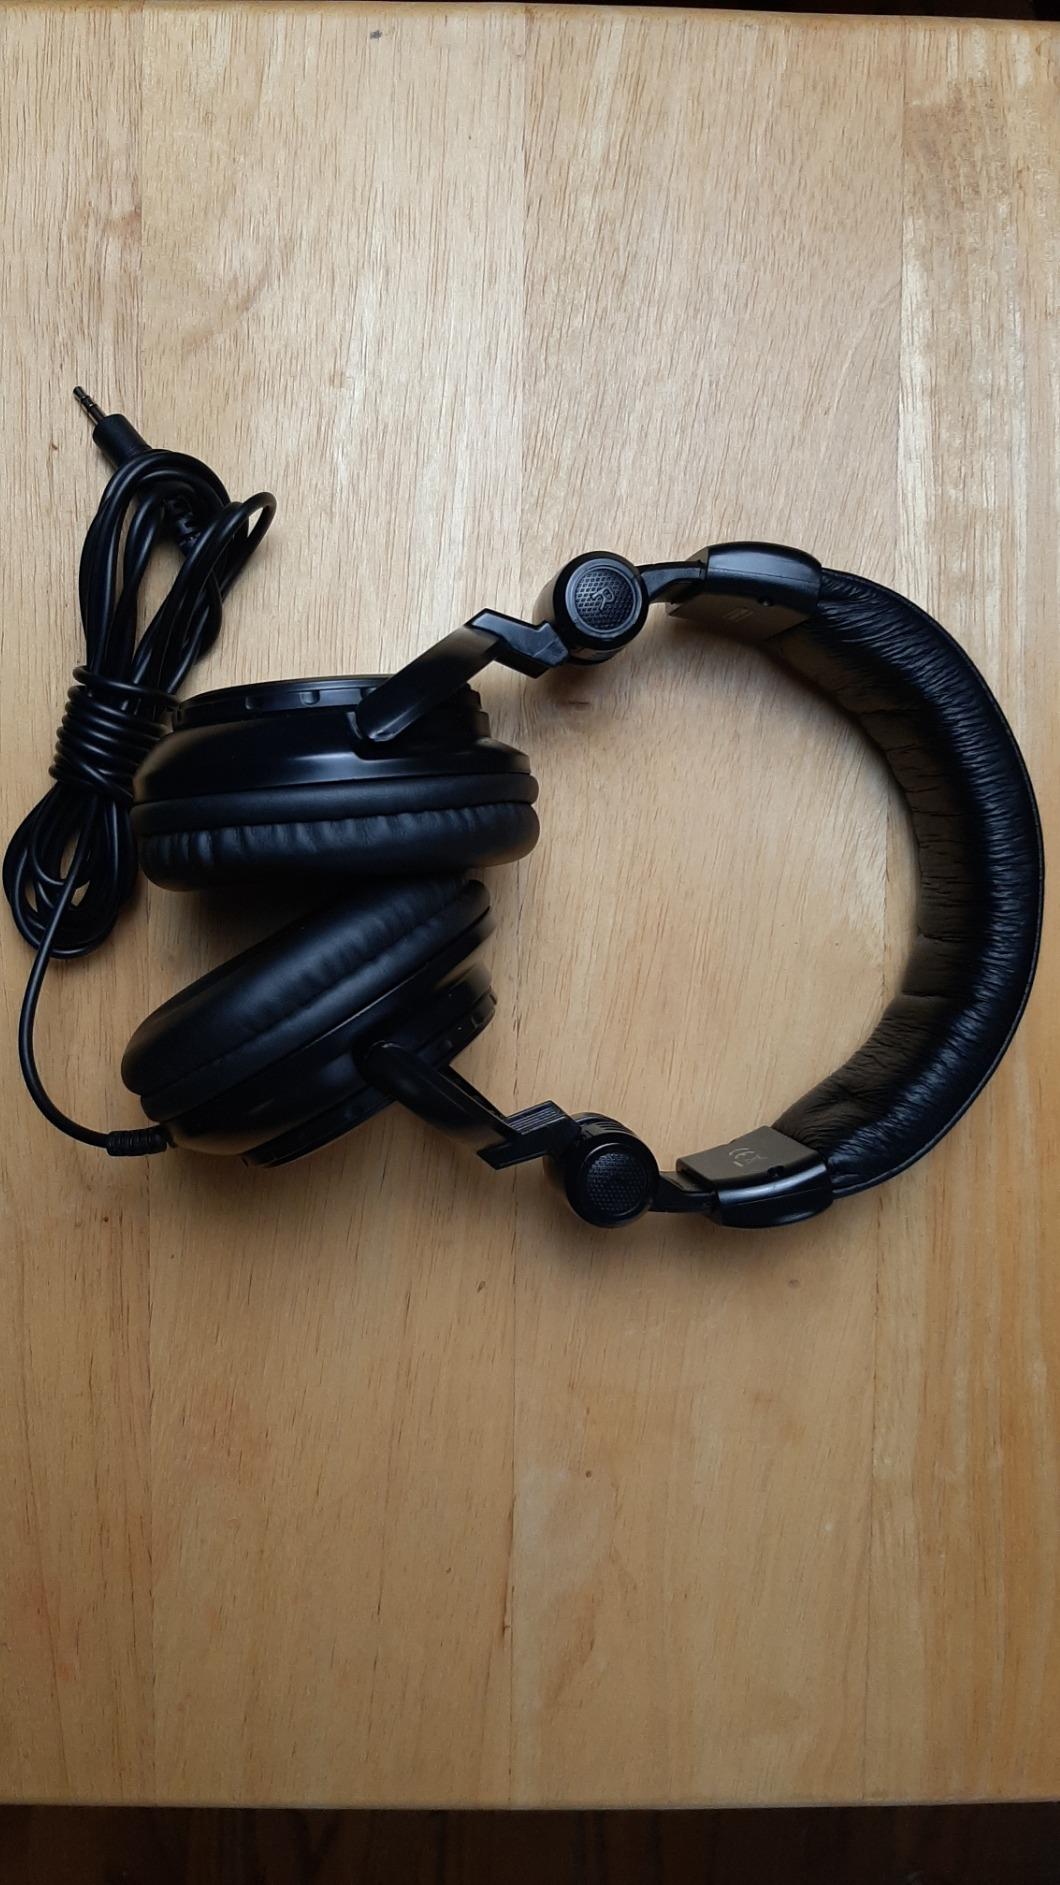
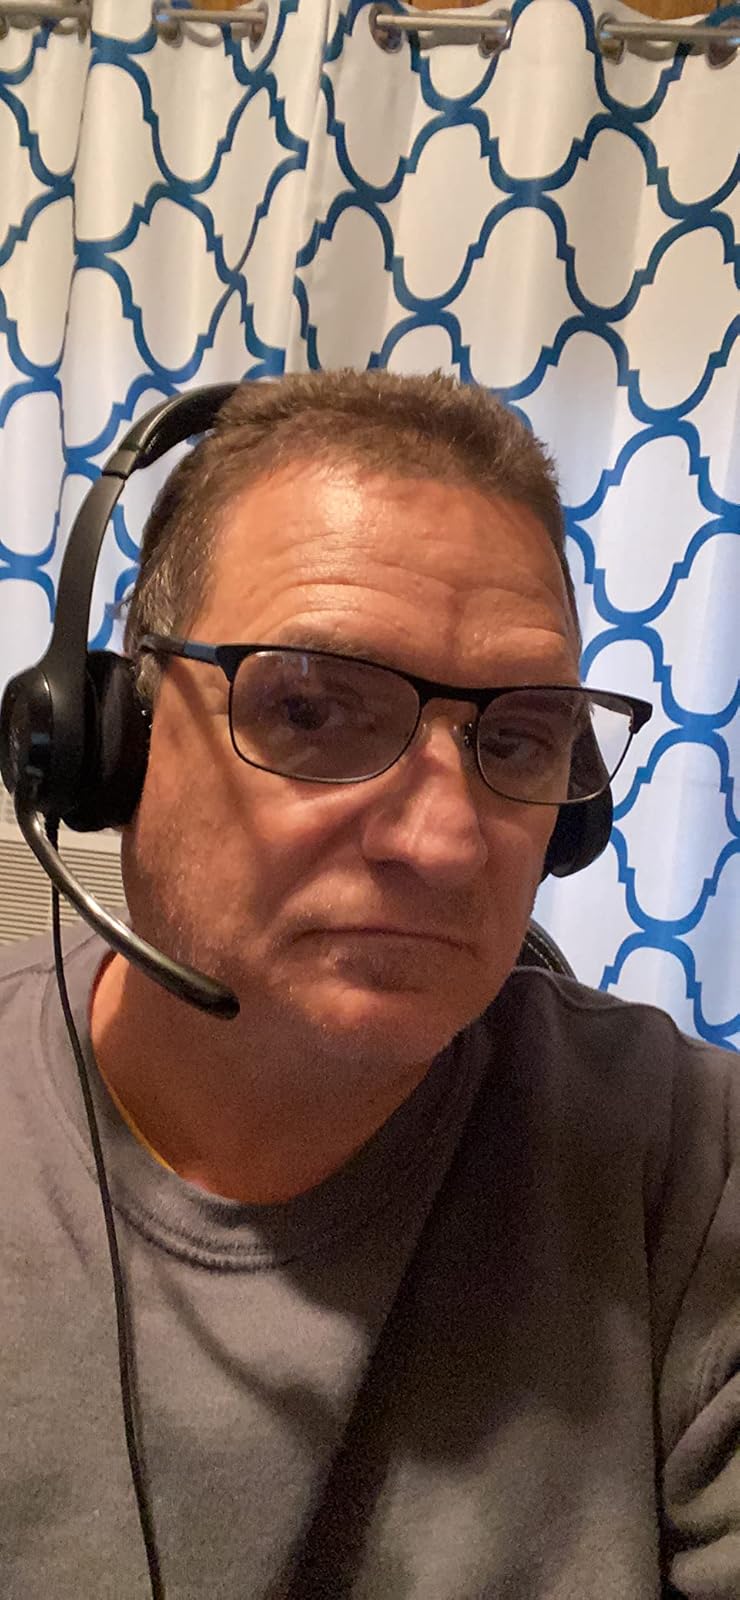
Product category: headphones
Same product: no